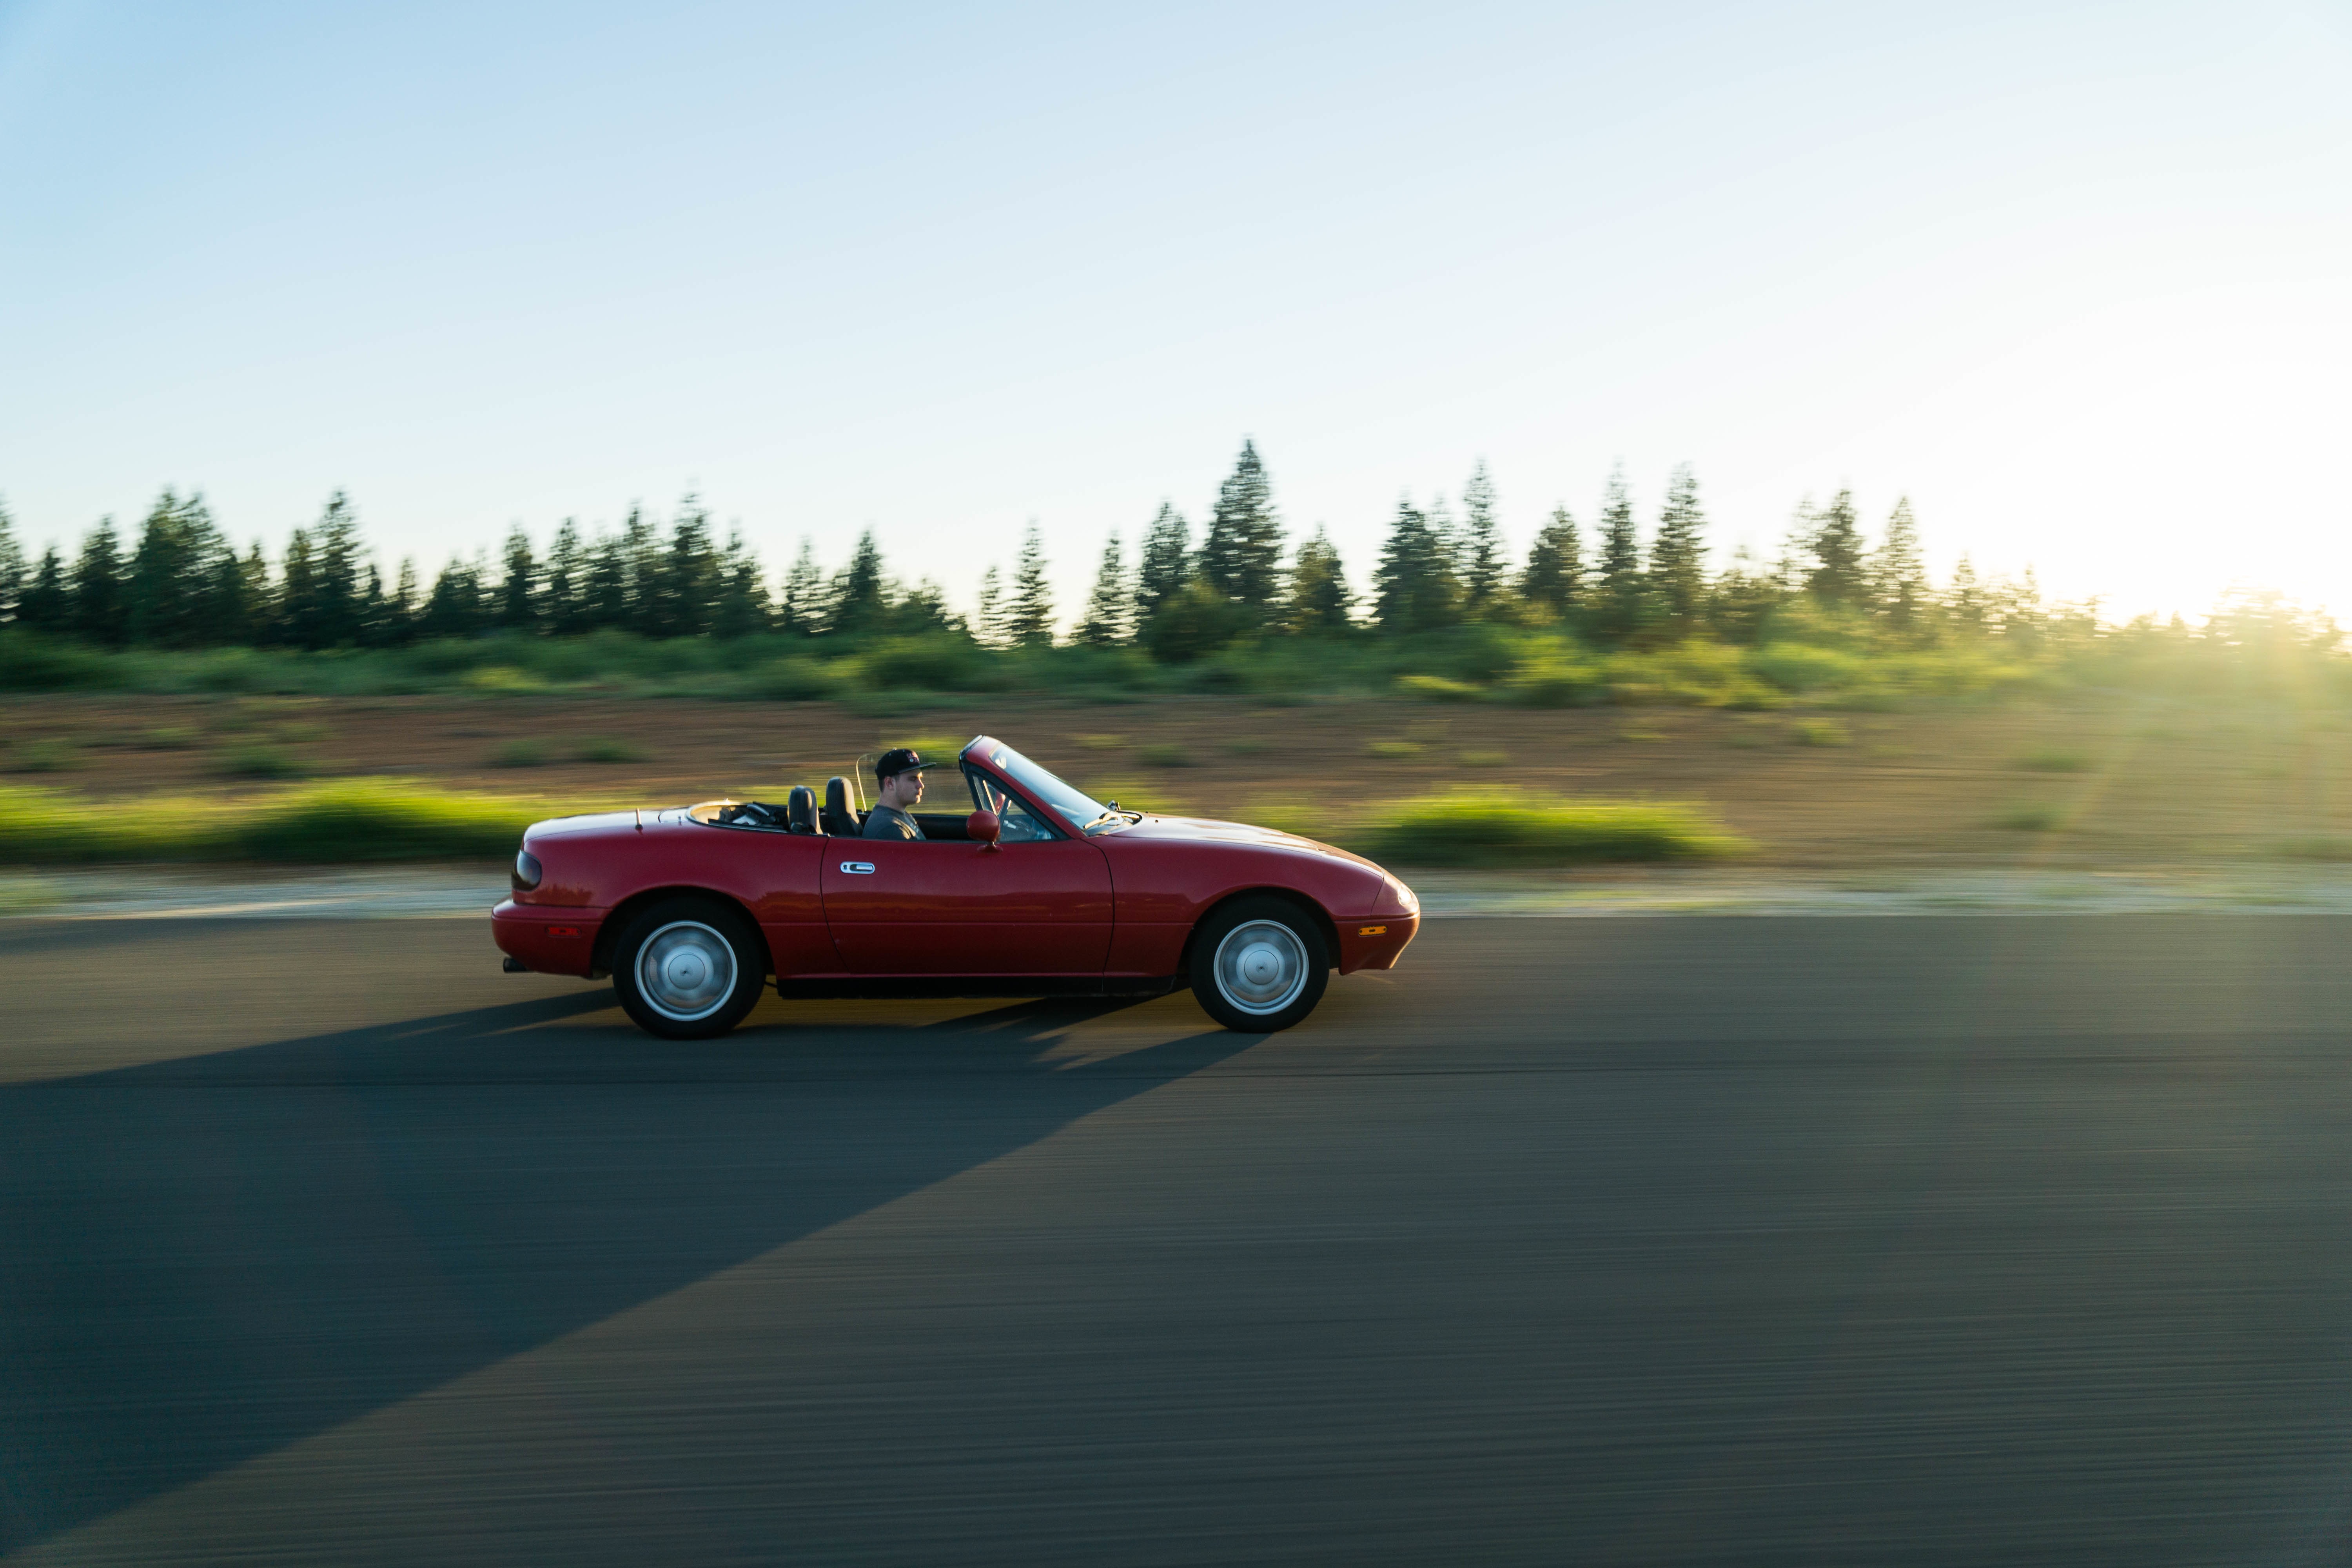
road, car, driving, vehicle, drive, speed, sports car, muscle car, racing, screenshot, land vehicle, auto racing, automobile make, automotive design, luxury vehicle, performance car, stock car racing